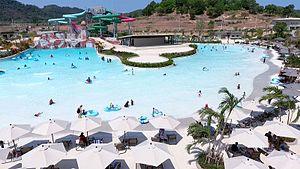
Une piscine à vagues est une piscine équipée d'un système permettant de générer artificiellement des vagues assez grandes, semblables à celles de l'océan. On trouve ce type d'installations principalement dans les parcs aquatiques.